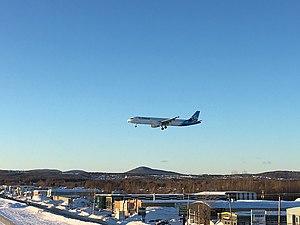
Un A321 d’Air Transat en approche.
L'aéroport international Jean-Lesage est un aéroport international canadien situé au nord-ouest de la ville de Québec, dans l'arrondissement de Sainte-Foy–Sillery–Cap-Rouge, à 18 km du centre-ville. Il est nommé en l'honneur de Jean Lesage, Premier ministre du Québec de 1960 à 1966 et principal acteur de la Révolution tranquille.